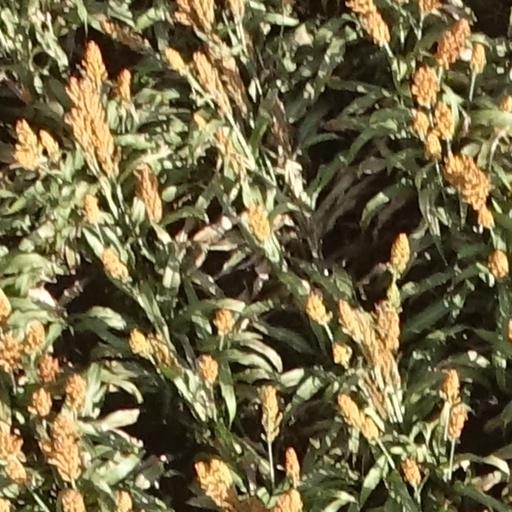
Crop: sorghum